Robin Hill, 8th Marquess of Downshire

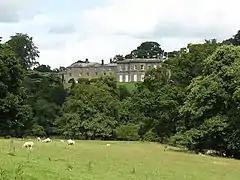
Clifton Castle, North Yorkshire

Hill was born in Brompton Square, London. As a youth he was taught the oboe by Leon Goossens. At Eton College he captained the school shooting VIII and led it to win the Asburton Shield at Bisley. On leaving school, he did his National Service with the Royal Scots Greys in Germany from 1948 to 1950. Life in Ardingly, a discount house and chartered accountancy followed, with awards of ACA in 1959 and FCA 1962. In 1963 he took up farming. The family's Irish domains and their Berkshire estate with its 1870s retro-Jacobean Burne-Jones and Morris windowed mansion at Easthampstead had both become alienated and sold. His predecessors had not found alternatives, so the young Hill, now in possession of a wife and heir, was in need of a seat. He found Clifton Castle, on the banks of the River Ure in North Yorkshire, of which Pevsner had written: 'built in 1802–10, and not at all in the castle mood'.